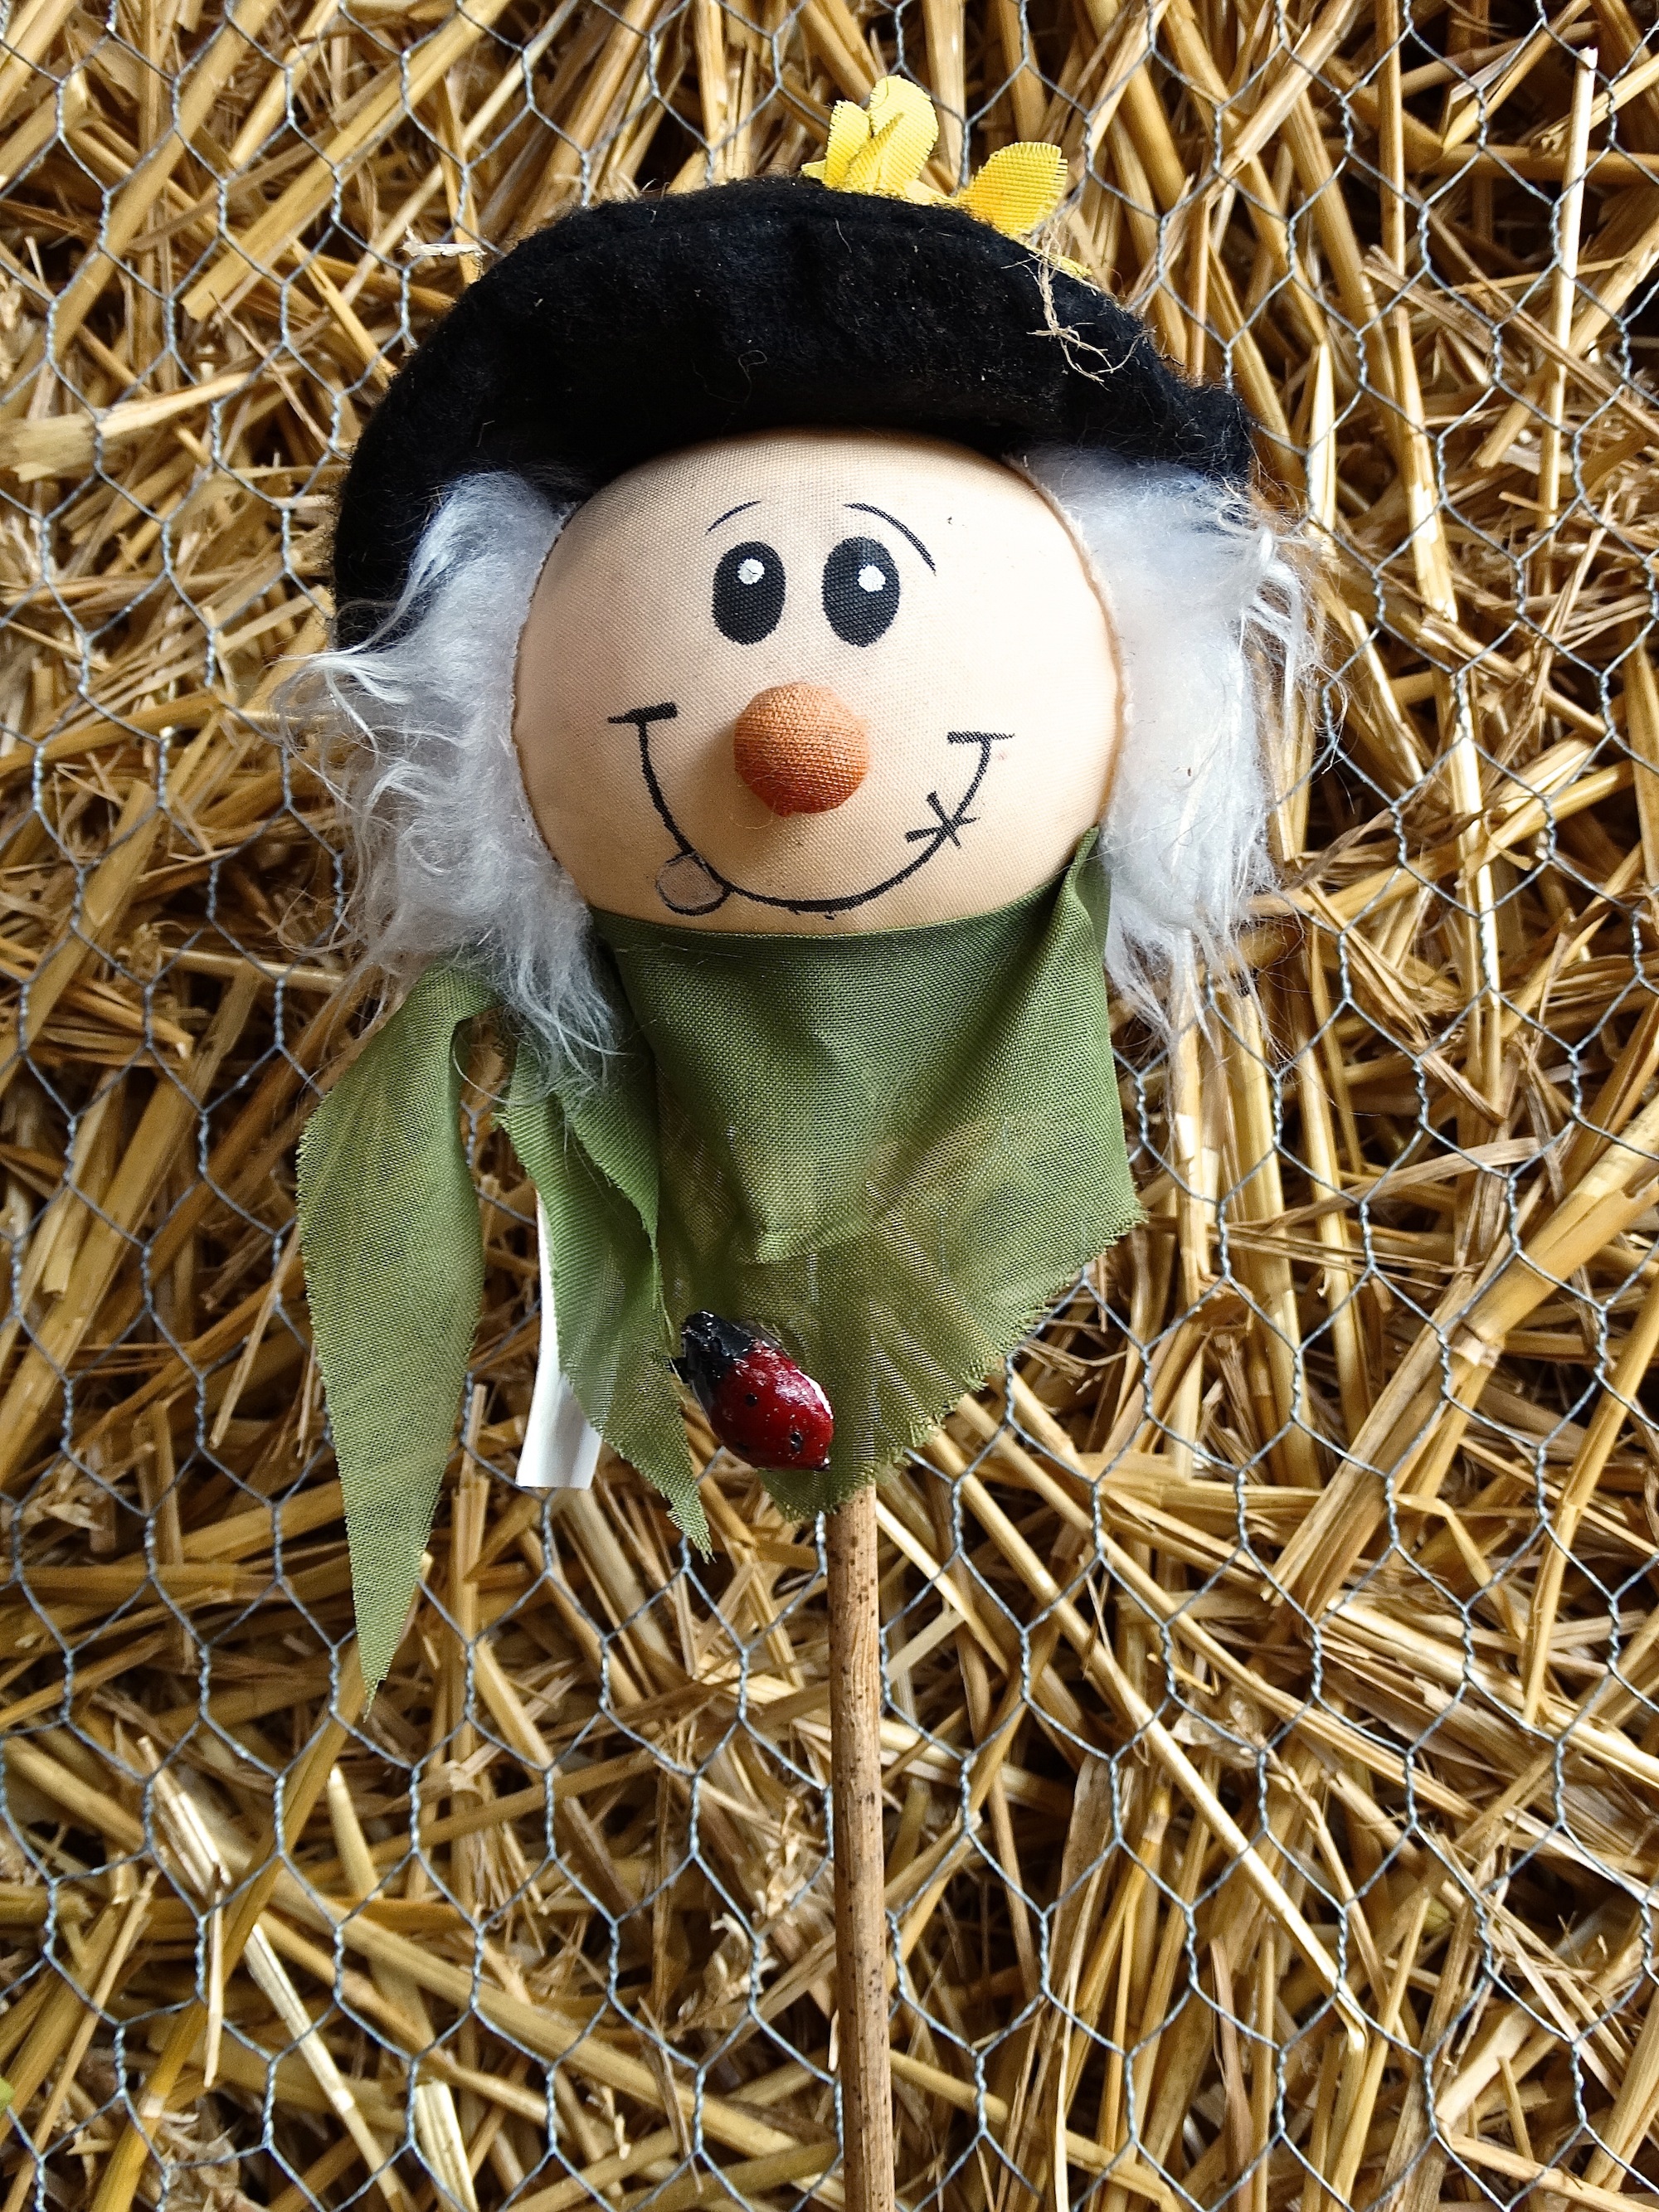
grass, flower, wildlife, craft, agriculture, toy, close up, face, eyes, art, head, straw, cereals, straw effigy, stuffed toy